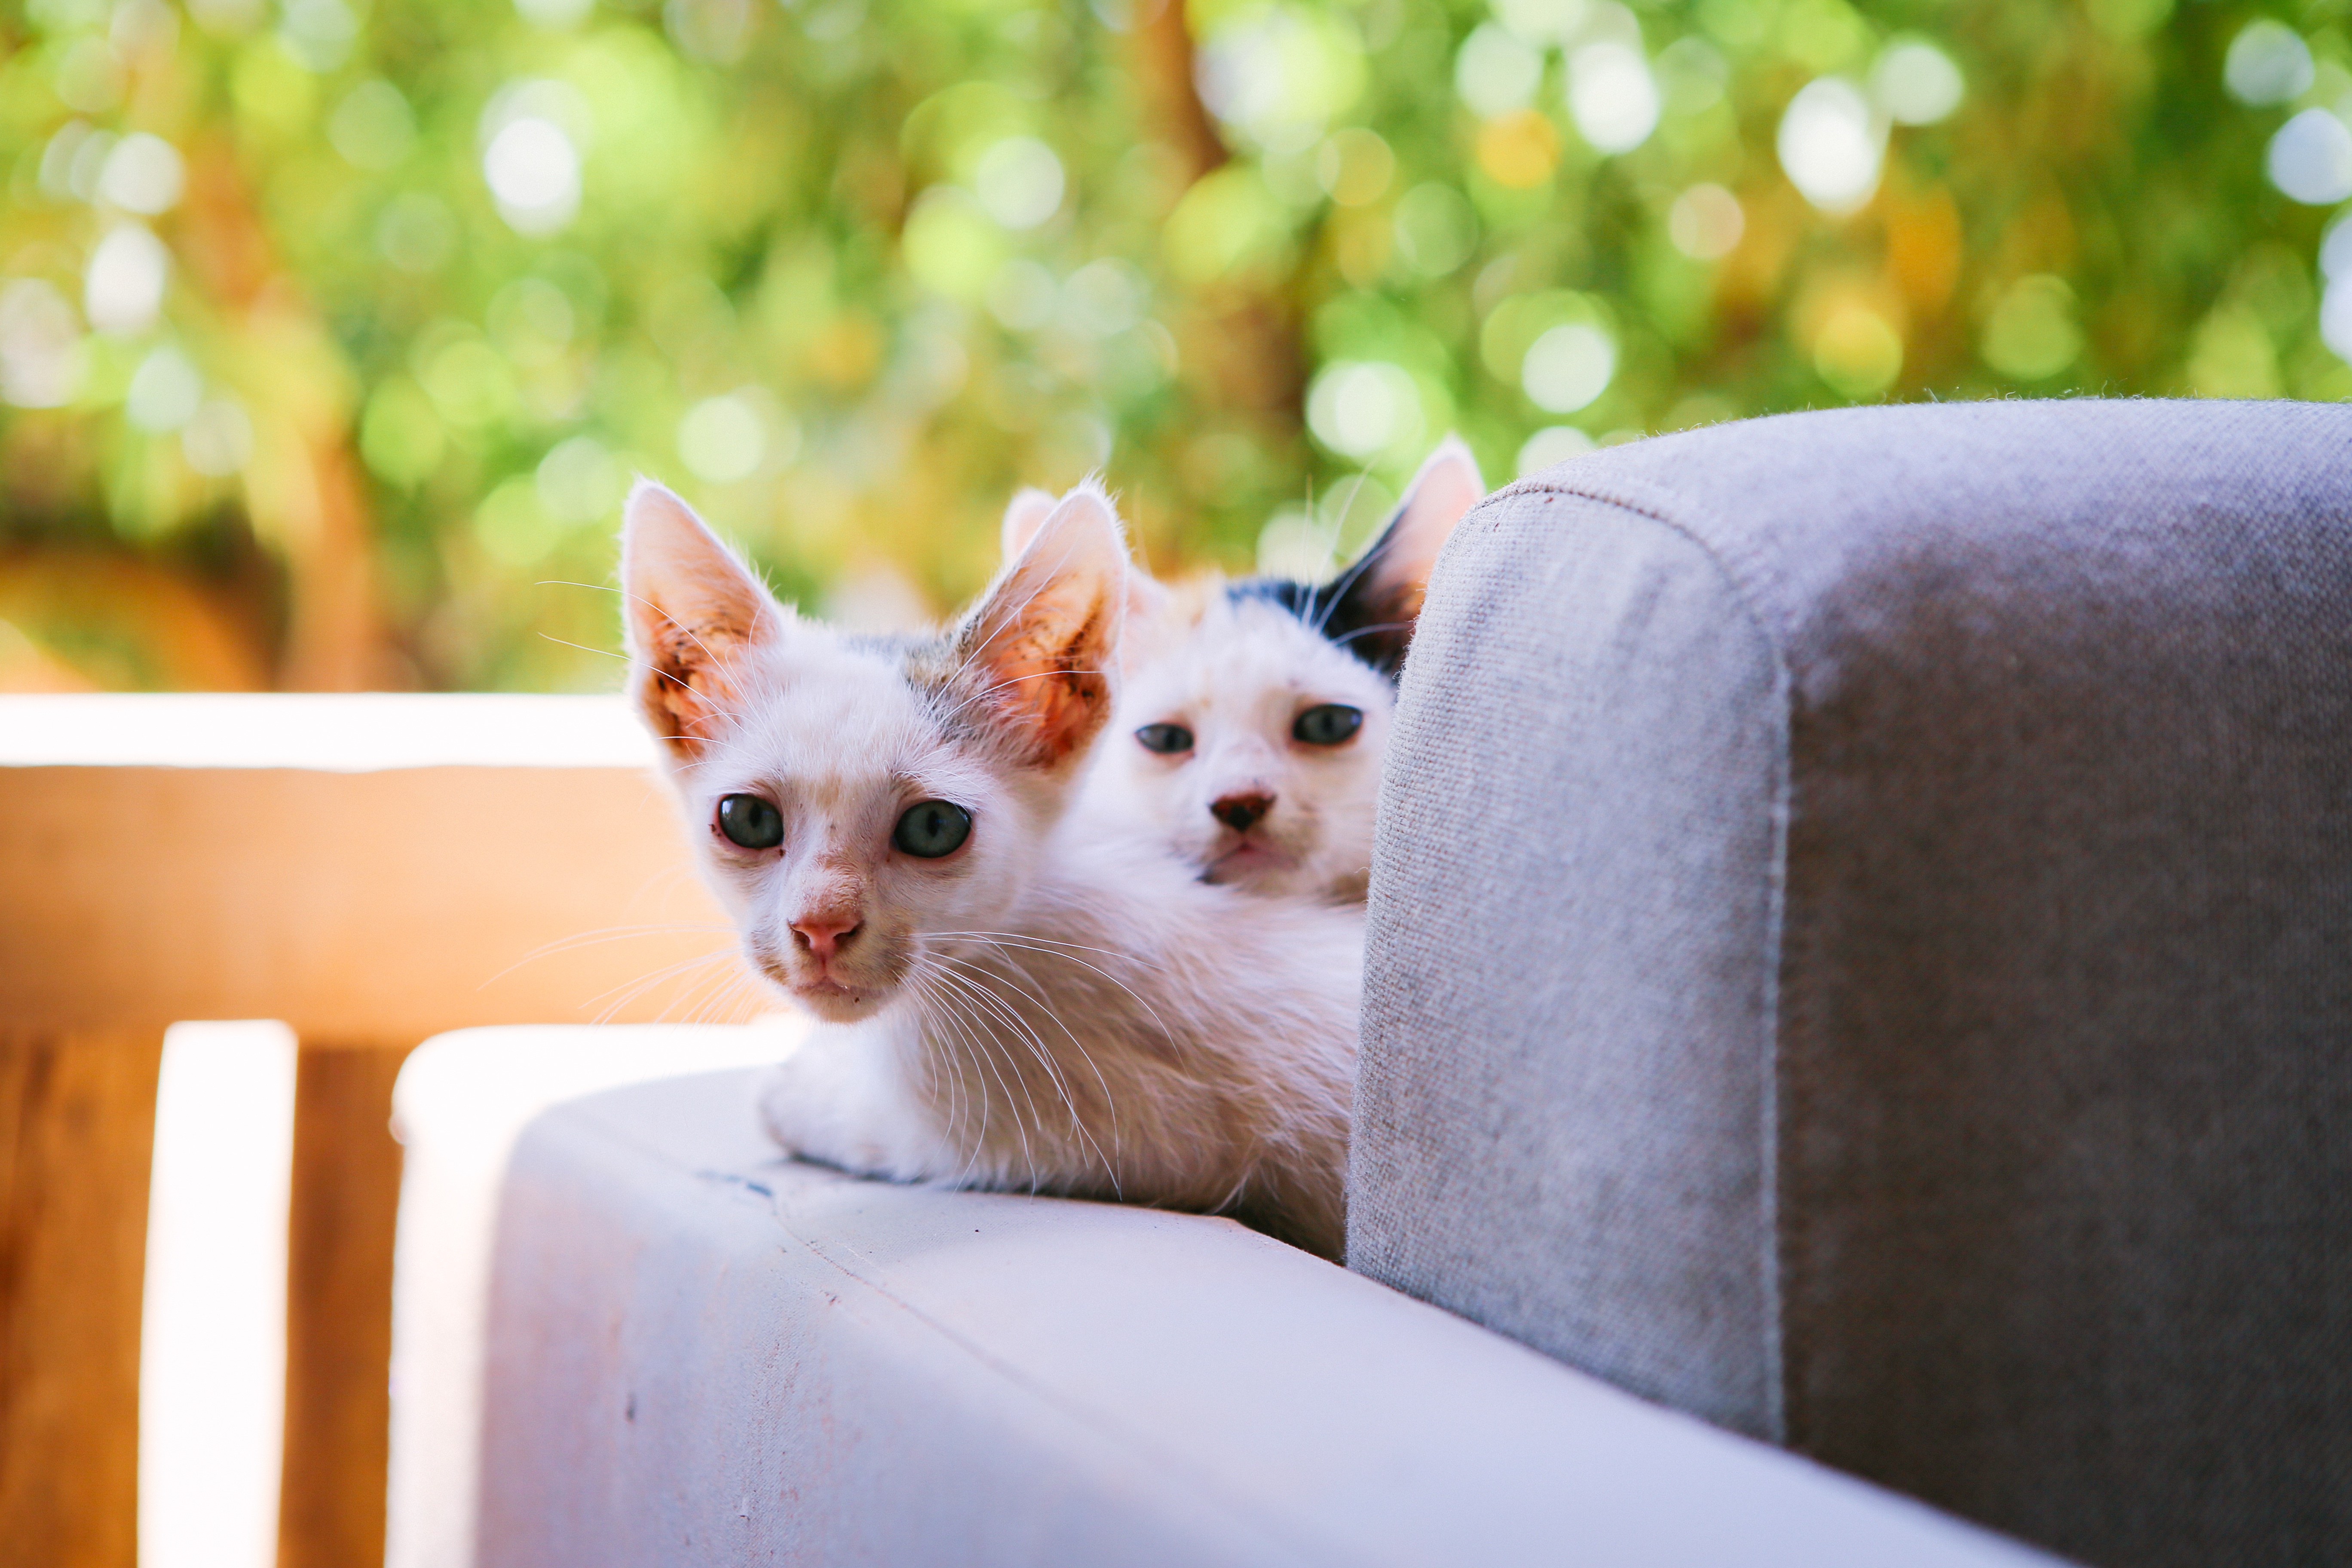
kitten, cat, mammal, whiskers, skin, vertebrate, small to medium sized cats, cat like mammal